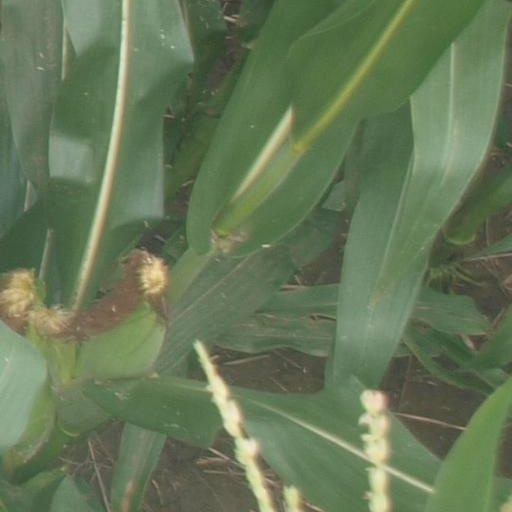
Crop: maize; corn